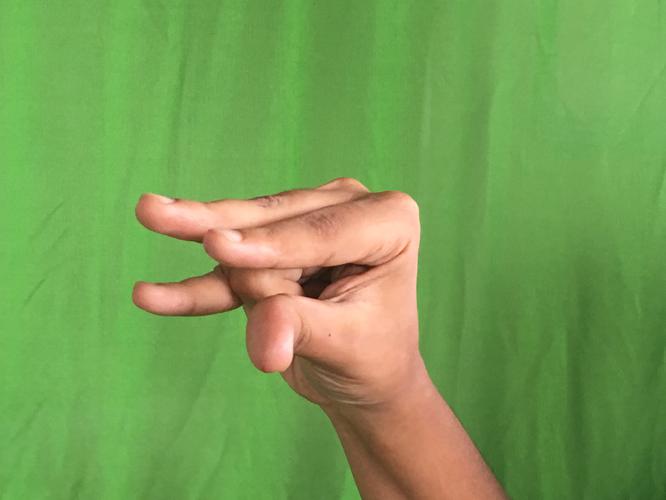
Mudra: Kangulam
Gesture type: single_hand